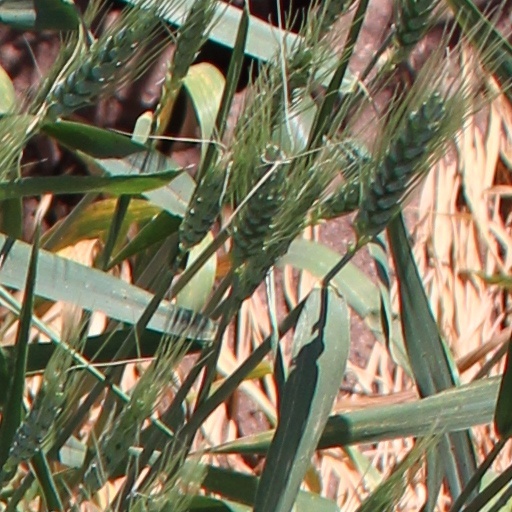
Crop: wheat